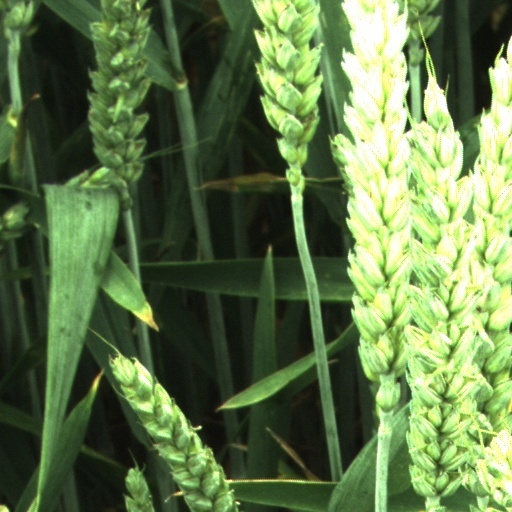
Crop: wheat